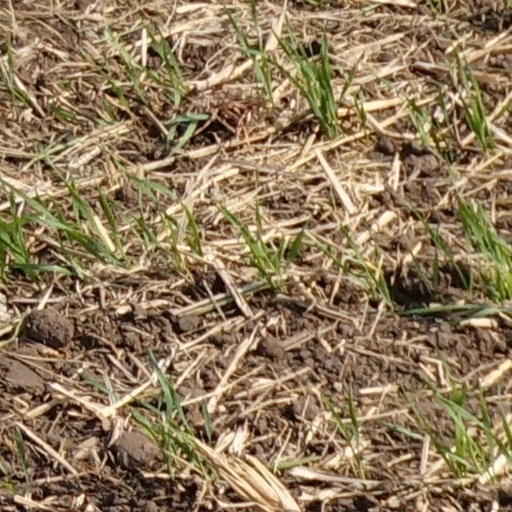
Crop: wheat